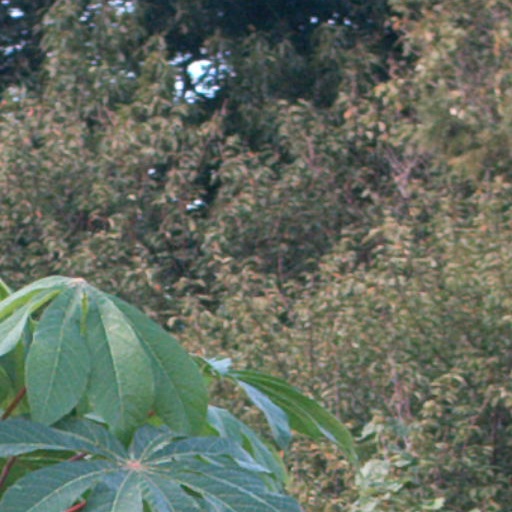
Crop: cassava